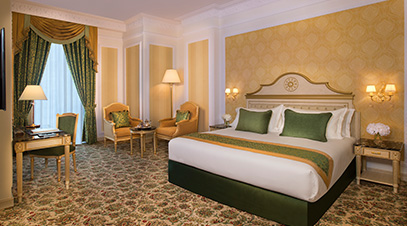
Fire: no
Smoke: no